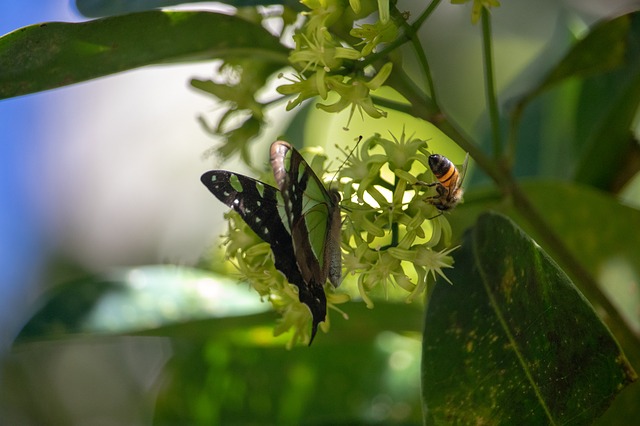
Label: farfalla